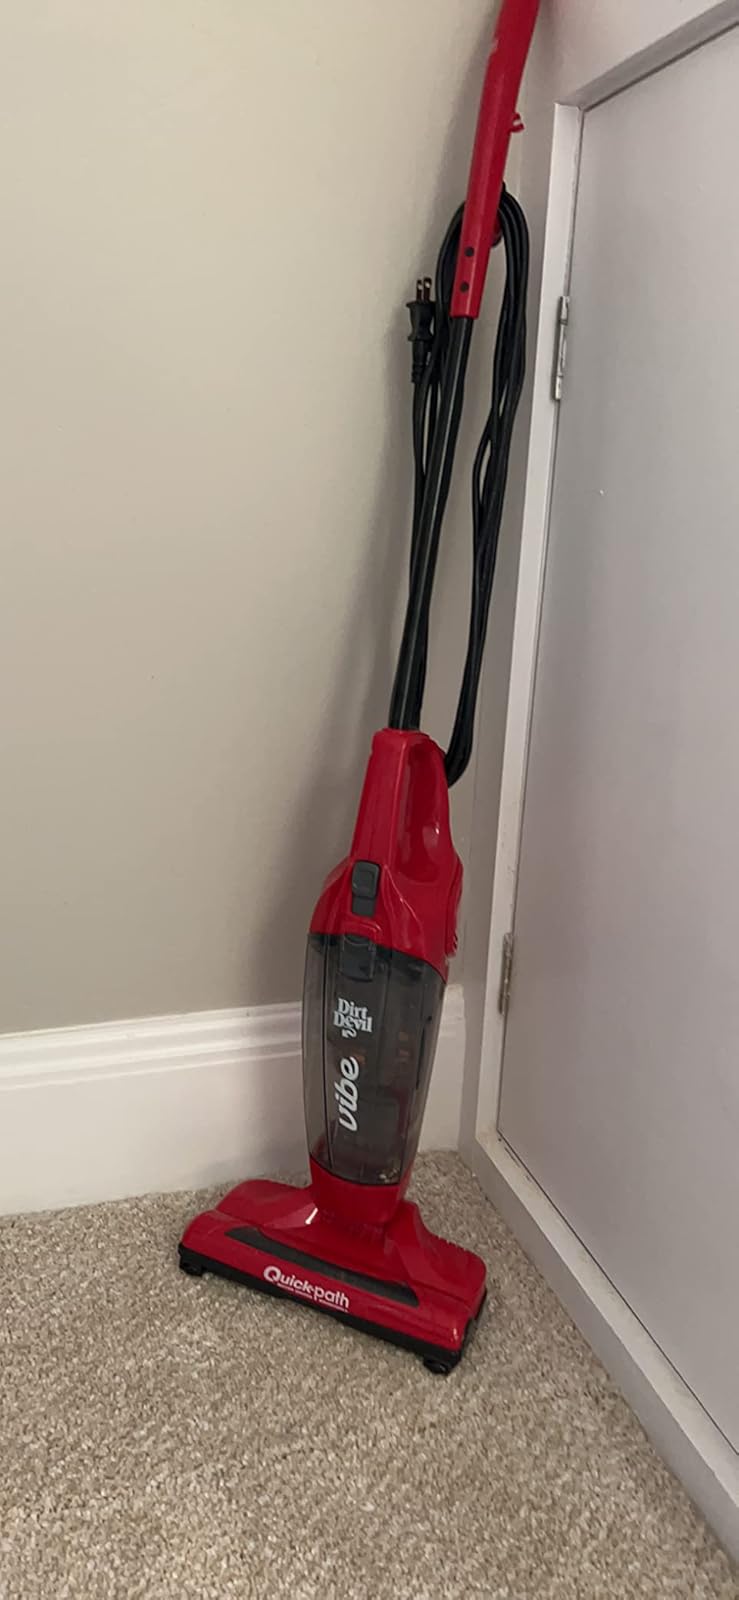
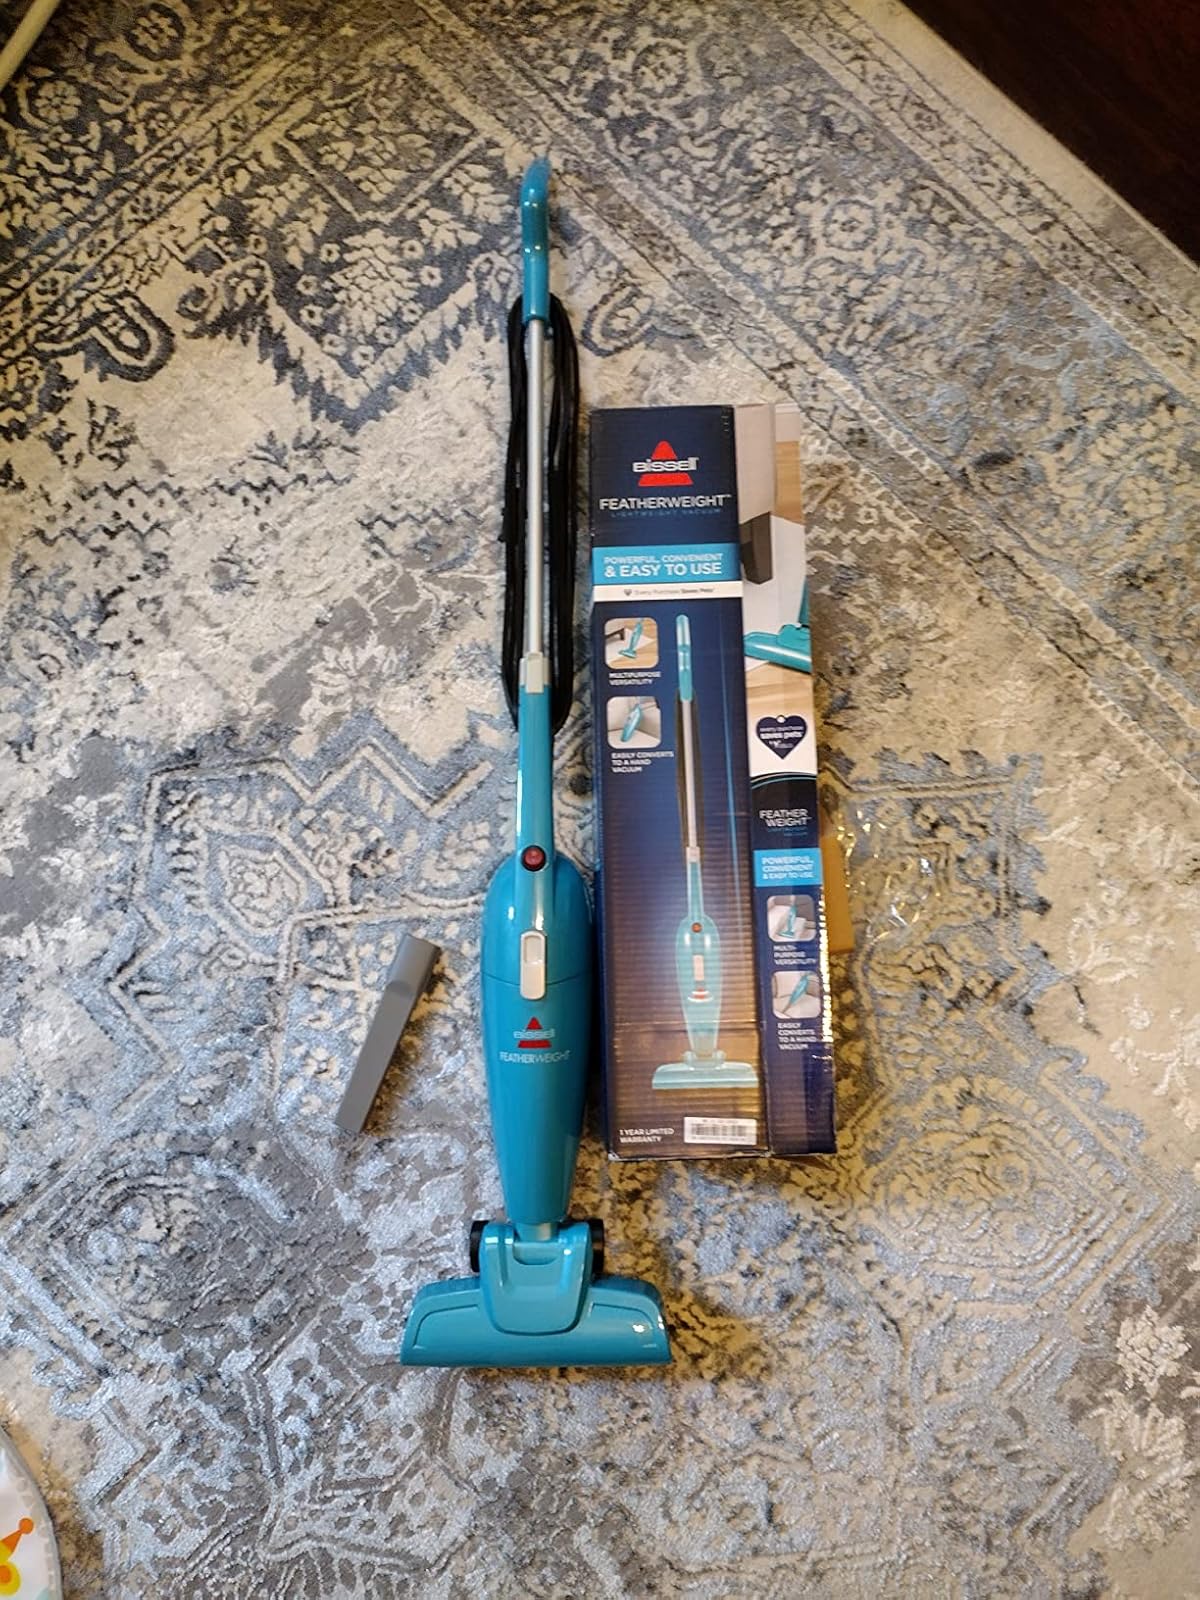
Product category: items_vacuum
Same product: no